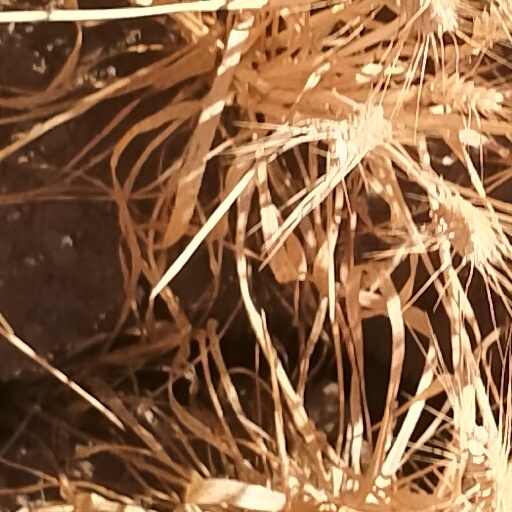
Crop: wheat